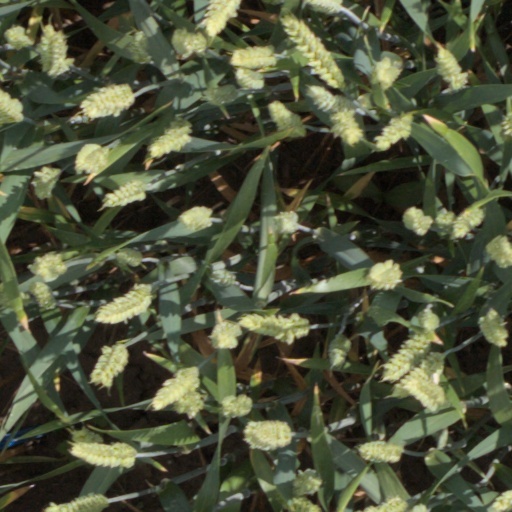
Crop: wheat